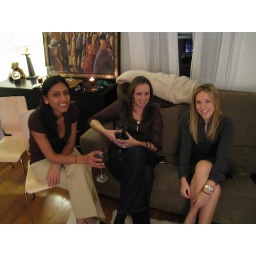
The Christmas season in Boston, complete with tree decorating and a special house party